Question: What color is the truck?
Tambaya: Mene launi jikin babbar motar?
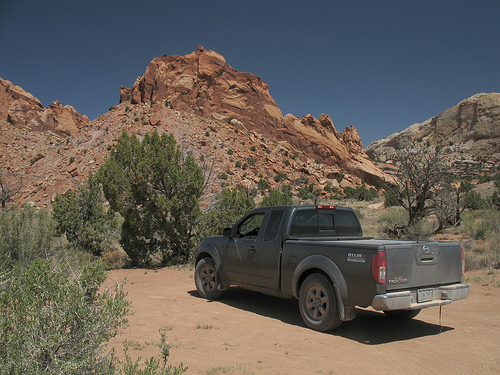
Answer: Black.
Amsa: Baƙi.